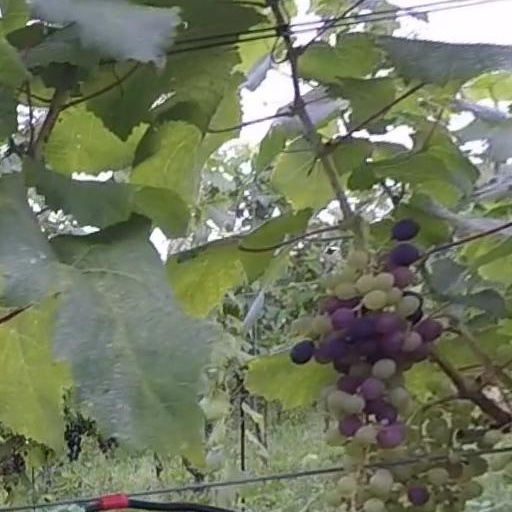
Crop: grape